Crossing the Ditch

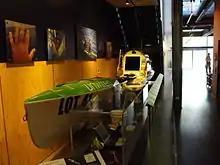
Lot 41 on display at the Australian National Maritime Museum's Wharf 7 complex

The initial plans for the crossing had "Lot 41" making port at Auckland. Conditions encountered during the crossing, including strong winds and currents, saw them travel in circles for some time and added almost to their journey. As they approached the New Zealand coastline, the decision was made to head to New Plymouth instead.